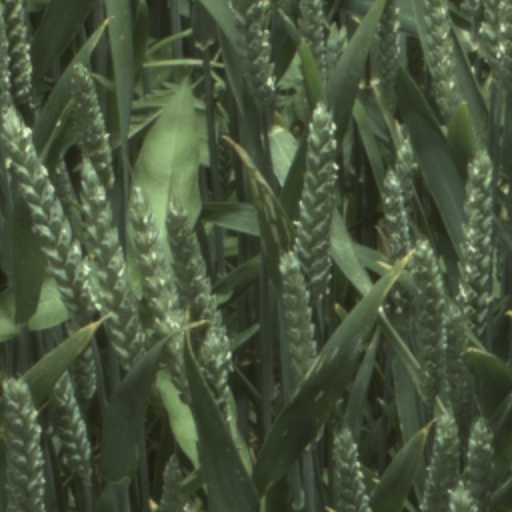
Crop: wheat